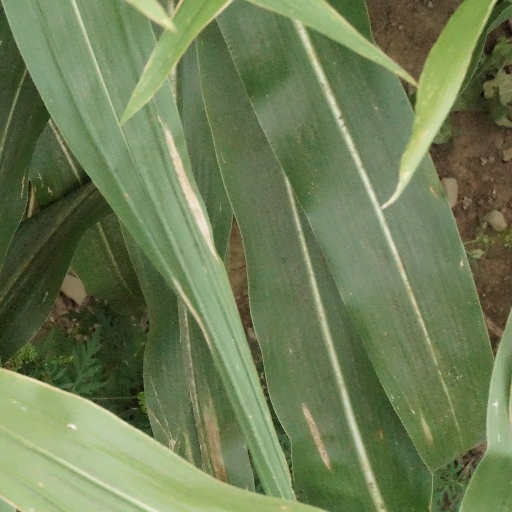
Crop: maize; corn